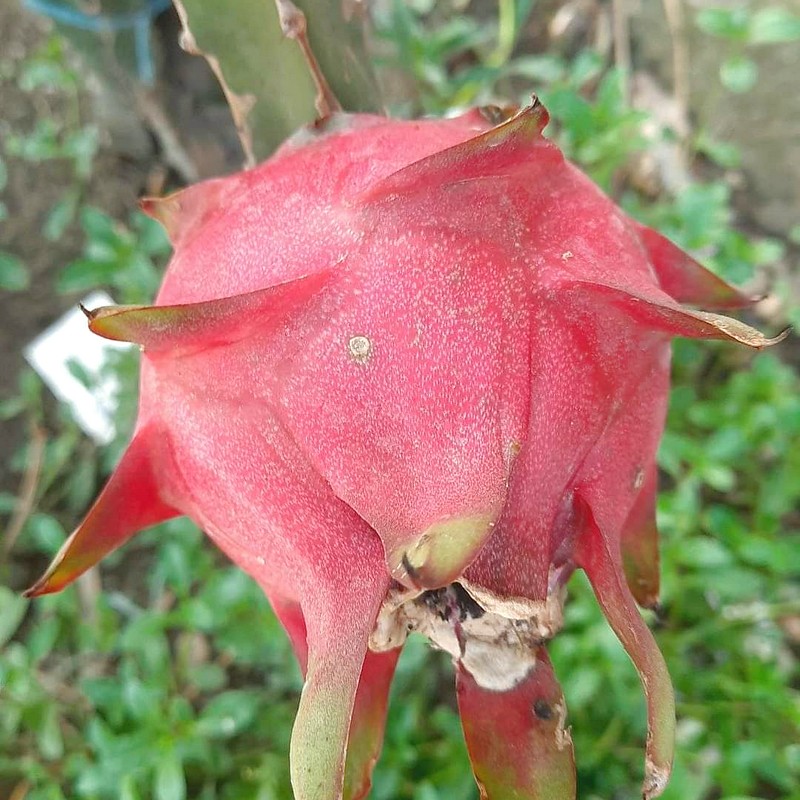
Label: Fresh Dragon Fruit